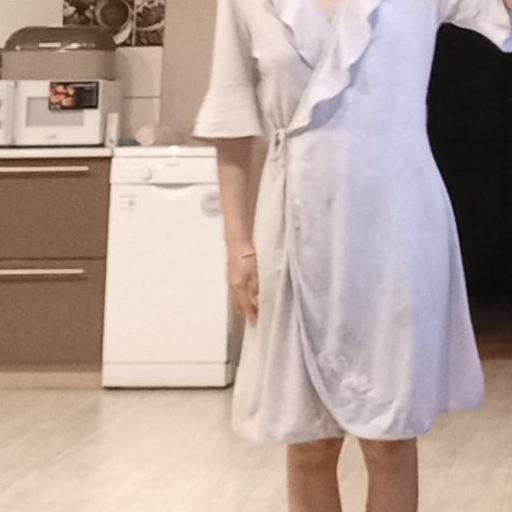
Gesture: no_gesture